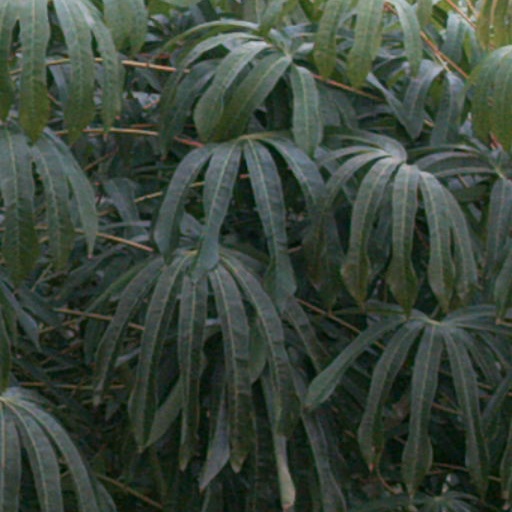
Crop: cassava